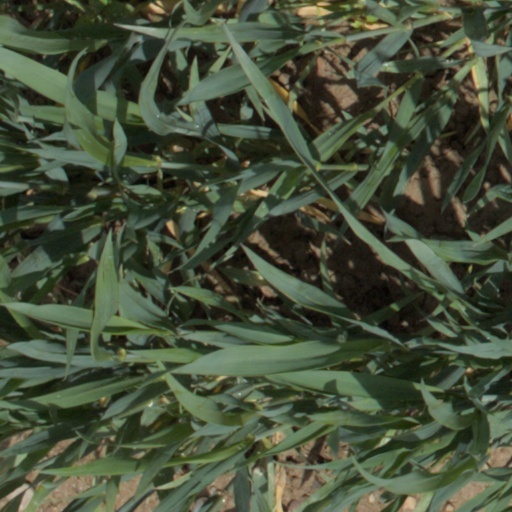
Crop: wheat